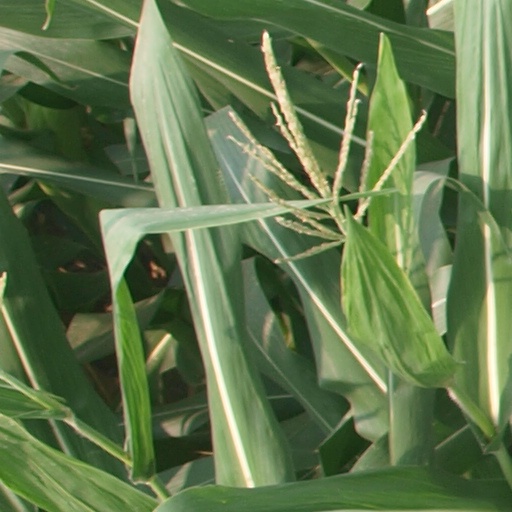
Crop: maize; corn